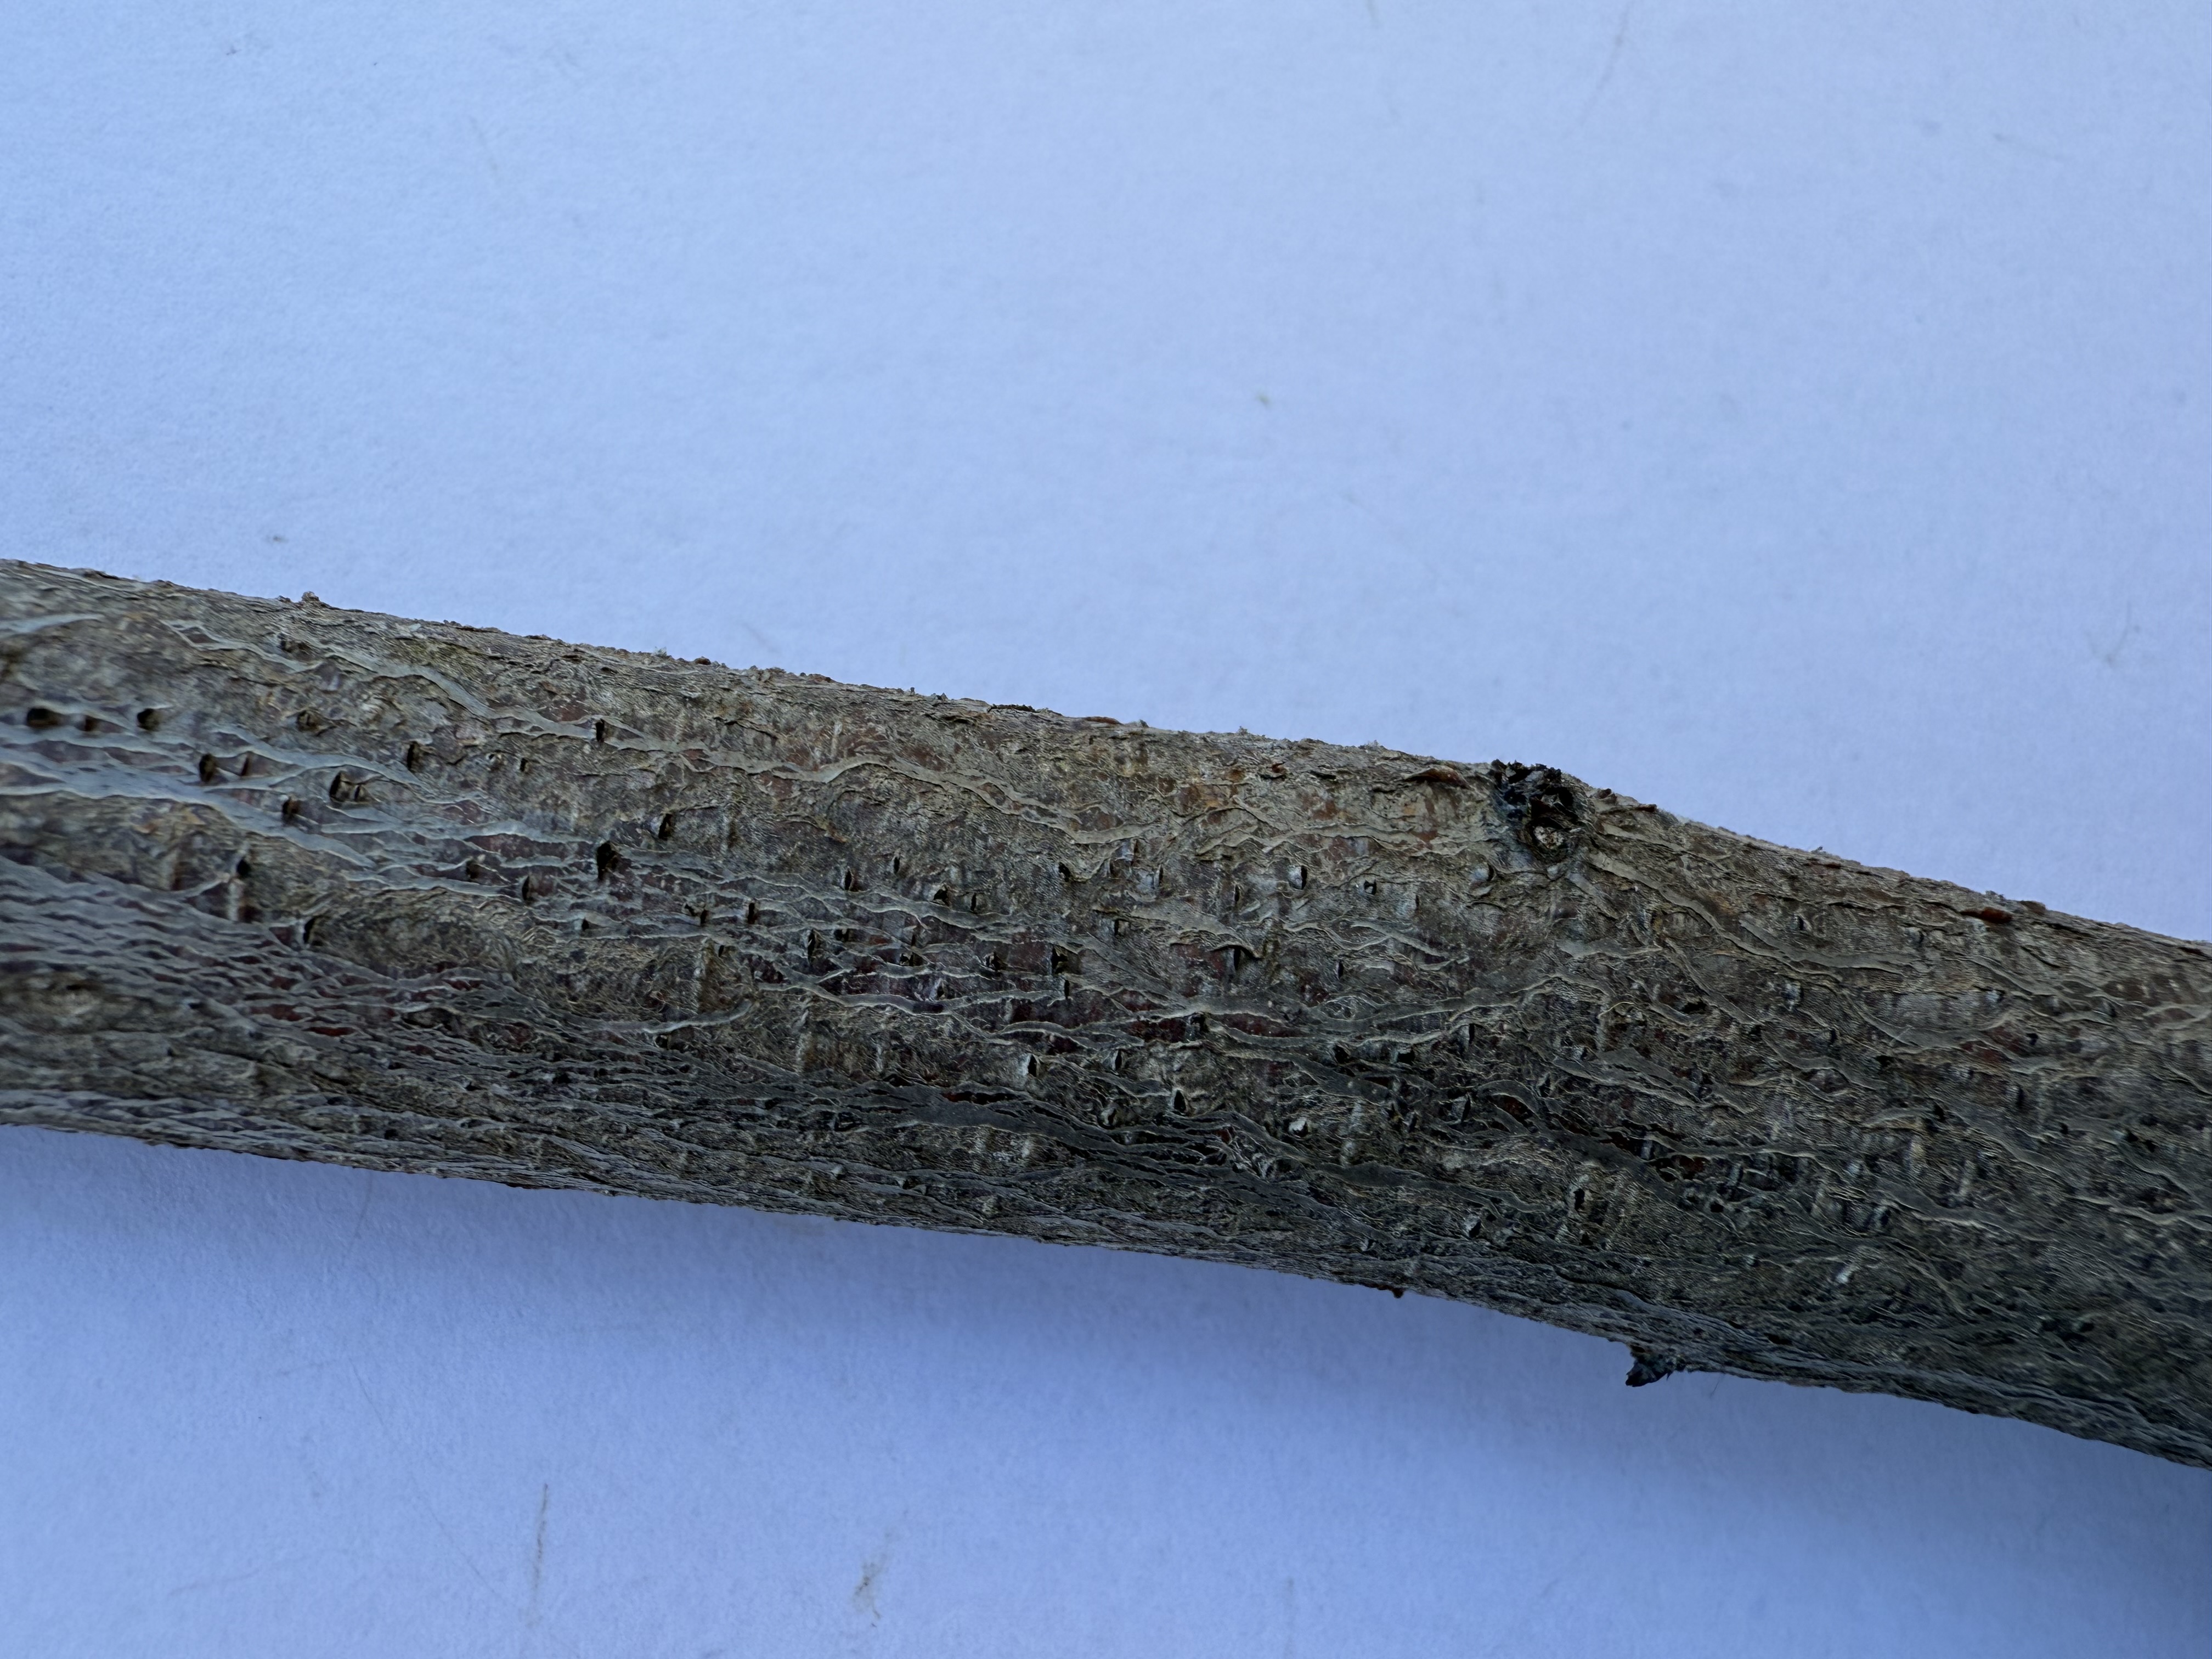
Variety: Angeleno Plum